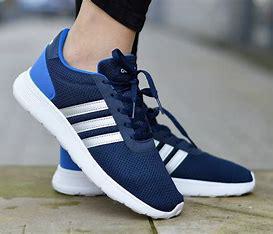
Brand: Adidas
Model: Lite Racer